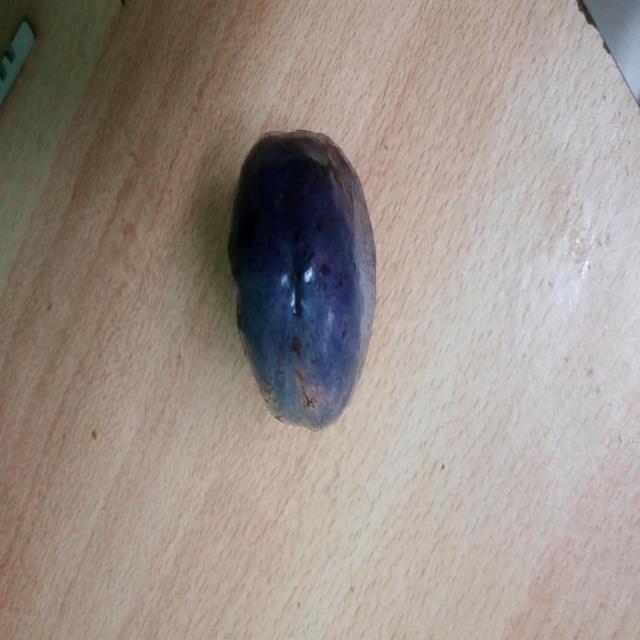
Plum grade: unaffected